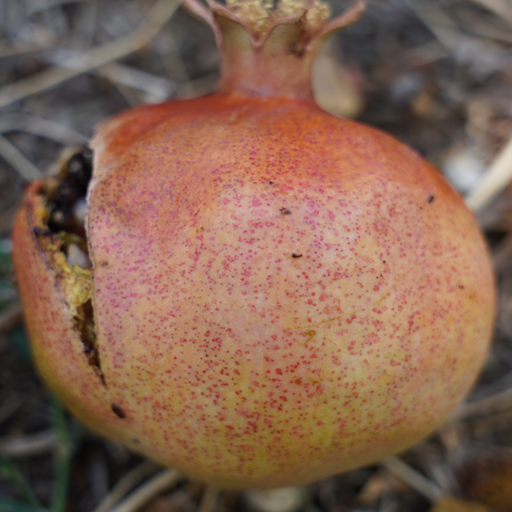
Label: Colletotrichum spp